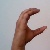
The image shows a hand gesture representing the letter 'C' in Indian Sign Language.